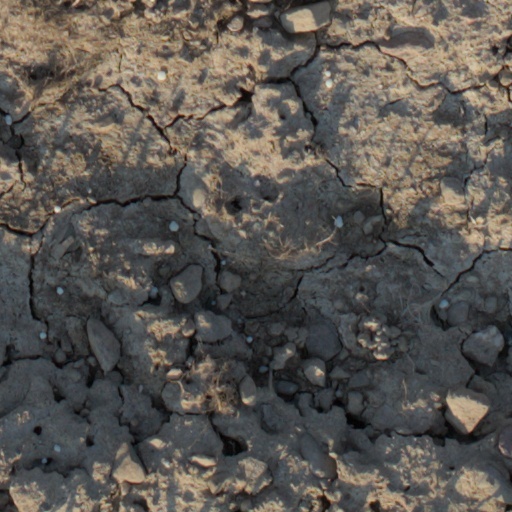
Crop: wheat